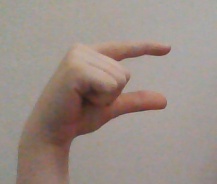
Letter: dal